Onufry Zagłoba

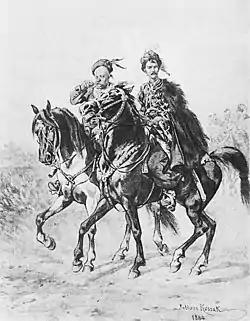
Zagłoba (to the left) and Bohun by Juliusz Kossak

Zagłoba appears in Sienkiewicz's "The Trilogy" series of three books: "With Fire and Sword" (Ogniem i Mieczem) and "The Deluge" (Potop), and the last part of the series, "Colonel Wolodyjowski" (Pan Wołodyjowski).